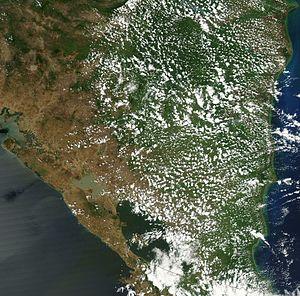
Le Nicaragua est un pays d'Amérique centrale entouré par la mer des Caraïbes à l'est, l'océan Pacifique à l'ouest, le Costa Rica au sud, et le Honduras au nord.